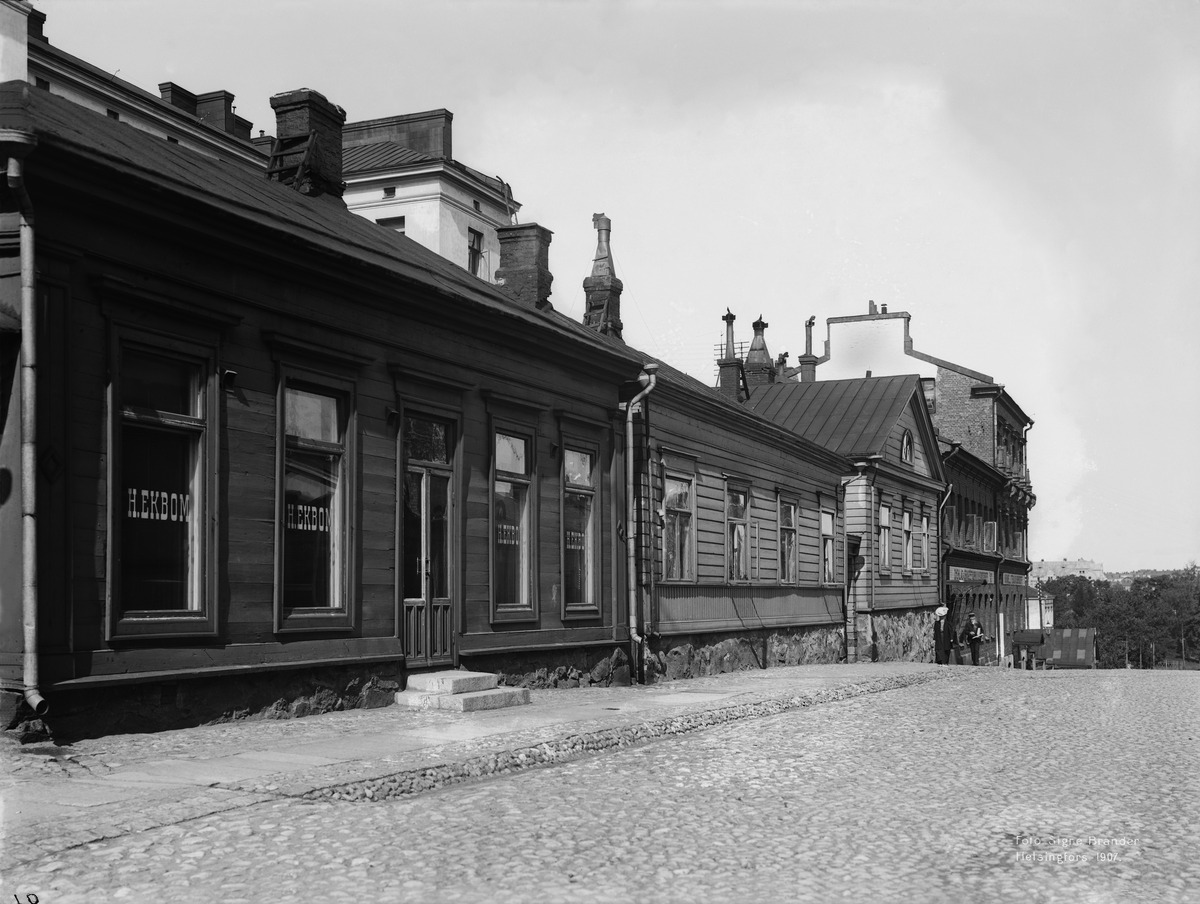
Fabianinkatu 28, 30, 32
sisällön kuvaus: Fabianinkatu 28, 30, 32. mustavalkoinen
Kuvaaja: Brander, Signe, valokuvaaja
Ajankohta: kuvausaika 1907
Paikka: Suomi, Uusimaa, Helsinki, Kluuvi Helsinki, Fabianinkatu 28, 30, 32